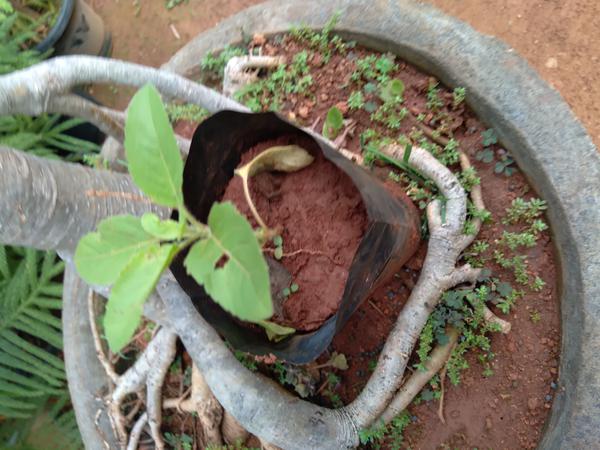
Plant: Tulasi